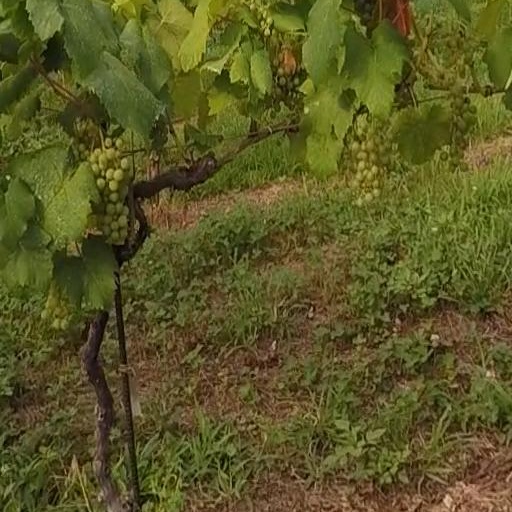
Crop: grape